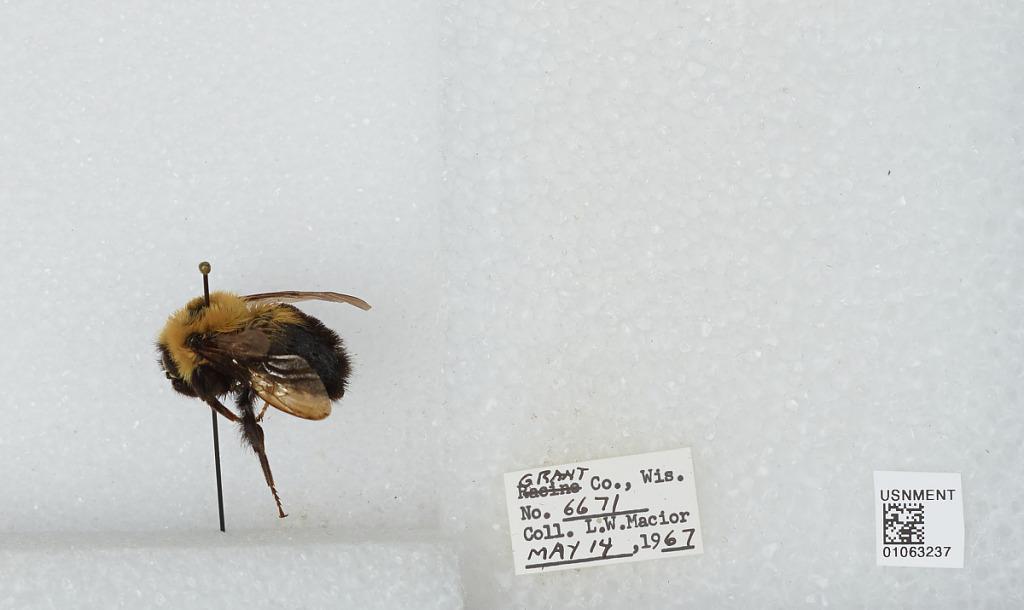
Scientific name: Bombus (Pyrobombus) bimaculatus Cresson
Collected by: L. Macior
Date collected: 1967-5-14
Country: United States
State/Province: Wisconsin
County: Grant
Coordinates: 42.87, -90.72